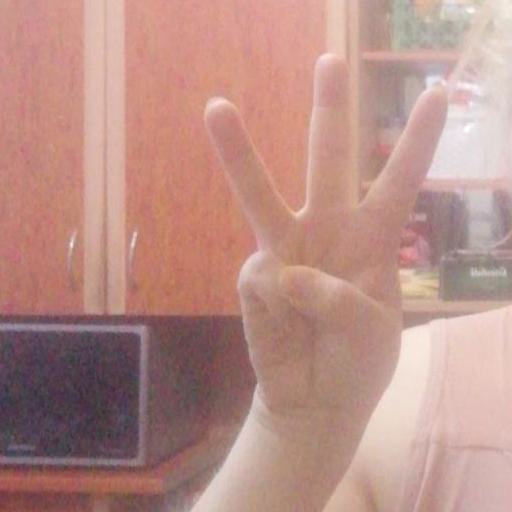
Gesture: three